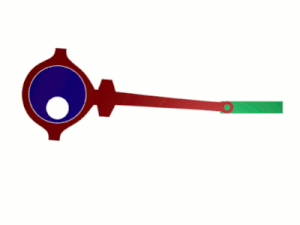
En génie mécanique, un excentrique est un mécanisme provoquant un mouvement de rapprochement ou d'éloignement par rapport à l'axe de rotation d'une pièce. Cela permet de transformer un mouvement de rotation en un mouvement d'oscillation